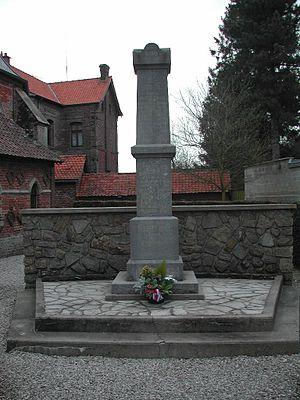
Monument aux morts de Grigny
Grigny est une commune française située dans le département du Pas-de-Calais en région Hauts-de-France.